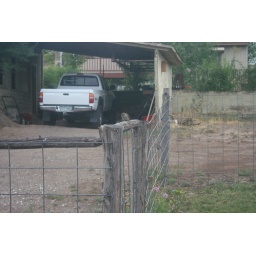
There are always birds sitting on this fence in the morning.